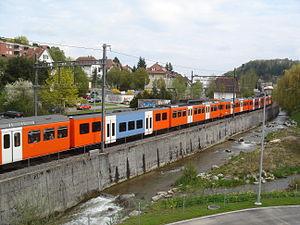
Le réseau express régional bernois est le réseau express régional de la région de Berne, en Suisse.